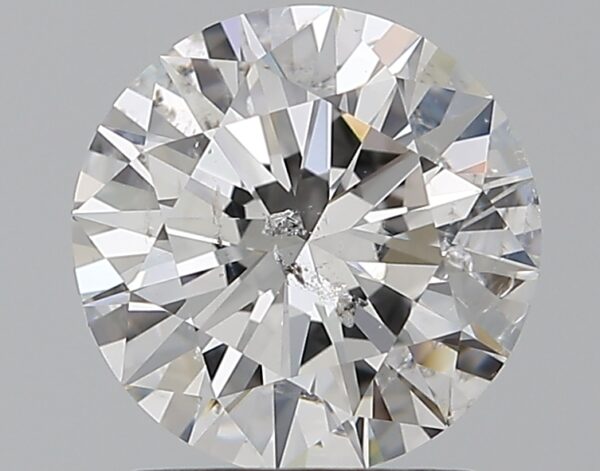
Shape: round
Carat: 1.5
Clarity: SI2
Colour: D
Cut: EX
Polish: EX
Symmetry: EX
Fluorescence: N
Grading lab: HRD
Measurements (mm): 7.42 x 7.46 x 4.49